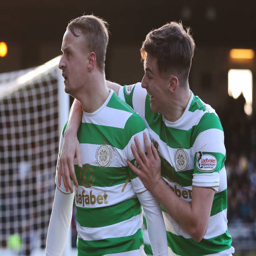
football player celebrates after he scores his team 's second goal with athlete during the match .